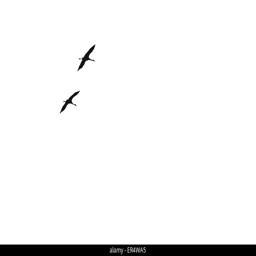
pair of migratory birds flying in the sky